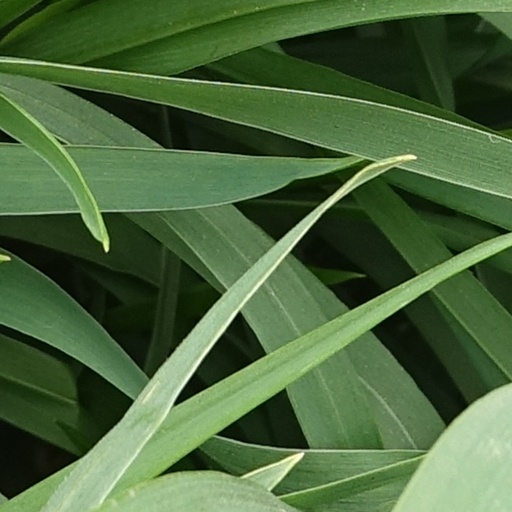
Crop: wheat